Jaak Mae

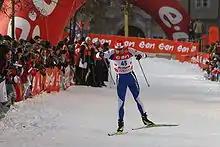
Jaak Mae in 2007

Jaak Mae (born February 25, 1972) is an Estonian cross-country skier who has competed since 1994. He won a bronze in the 15 km event at the 2002 Winter Olympics in Salt Lake City.